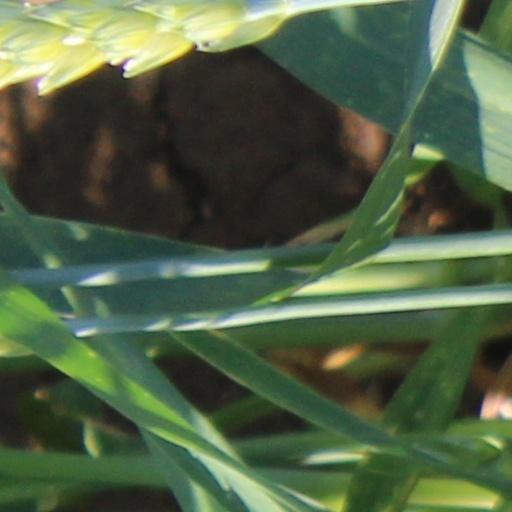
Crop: wheat